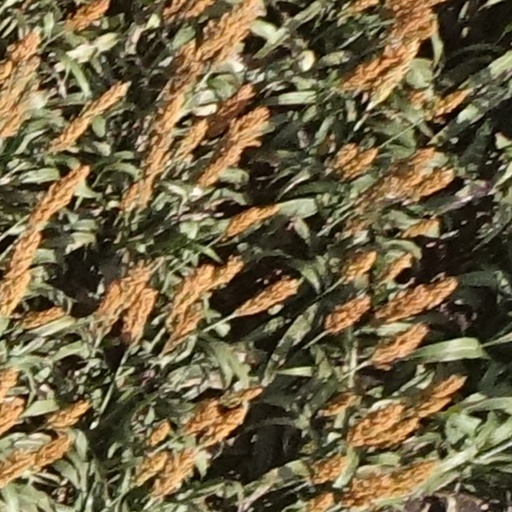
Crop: sorghum